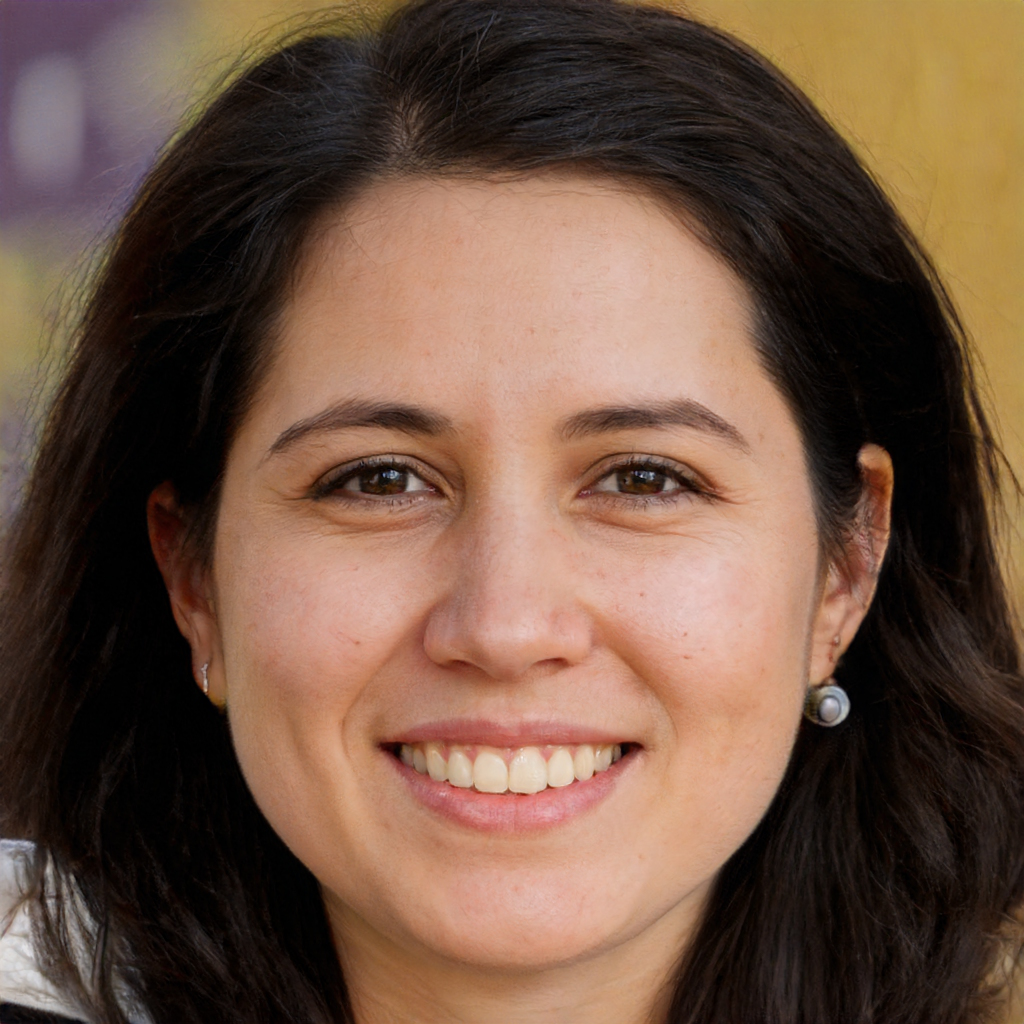
Gender: Female